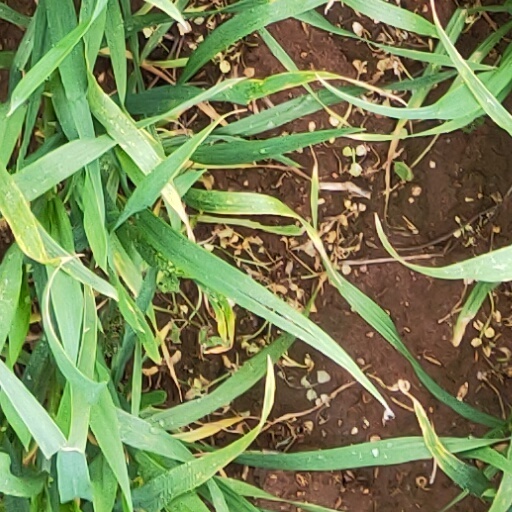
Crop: wheat